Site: brandenburg
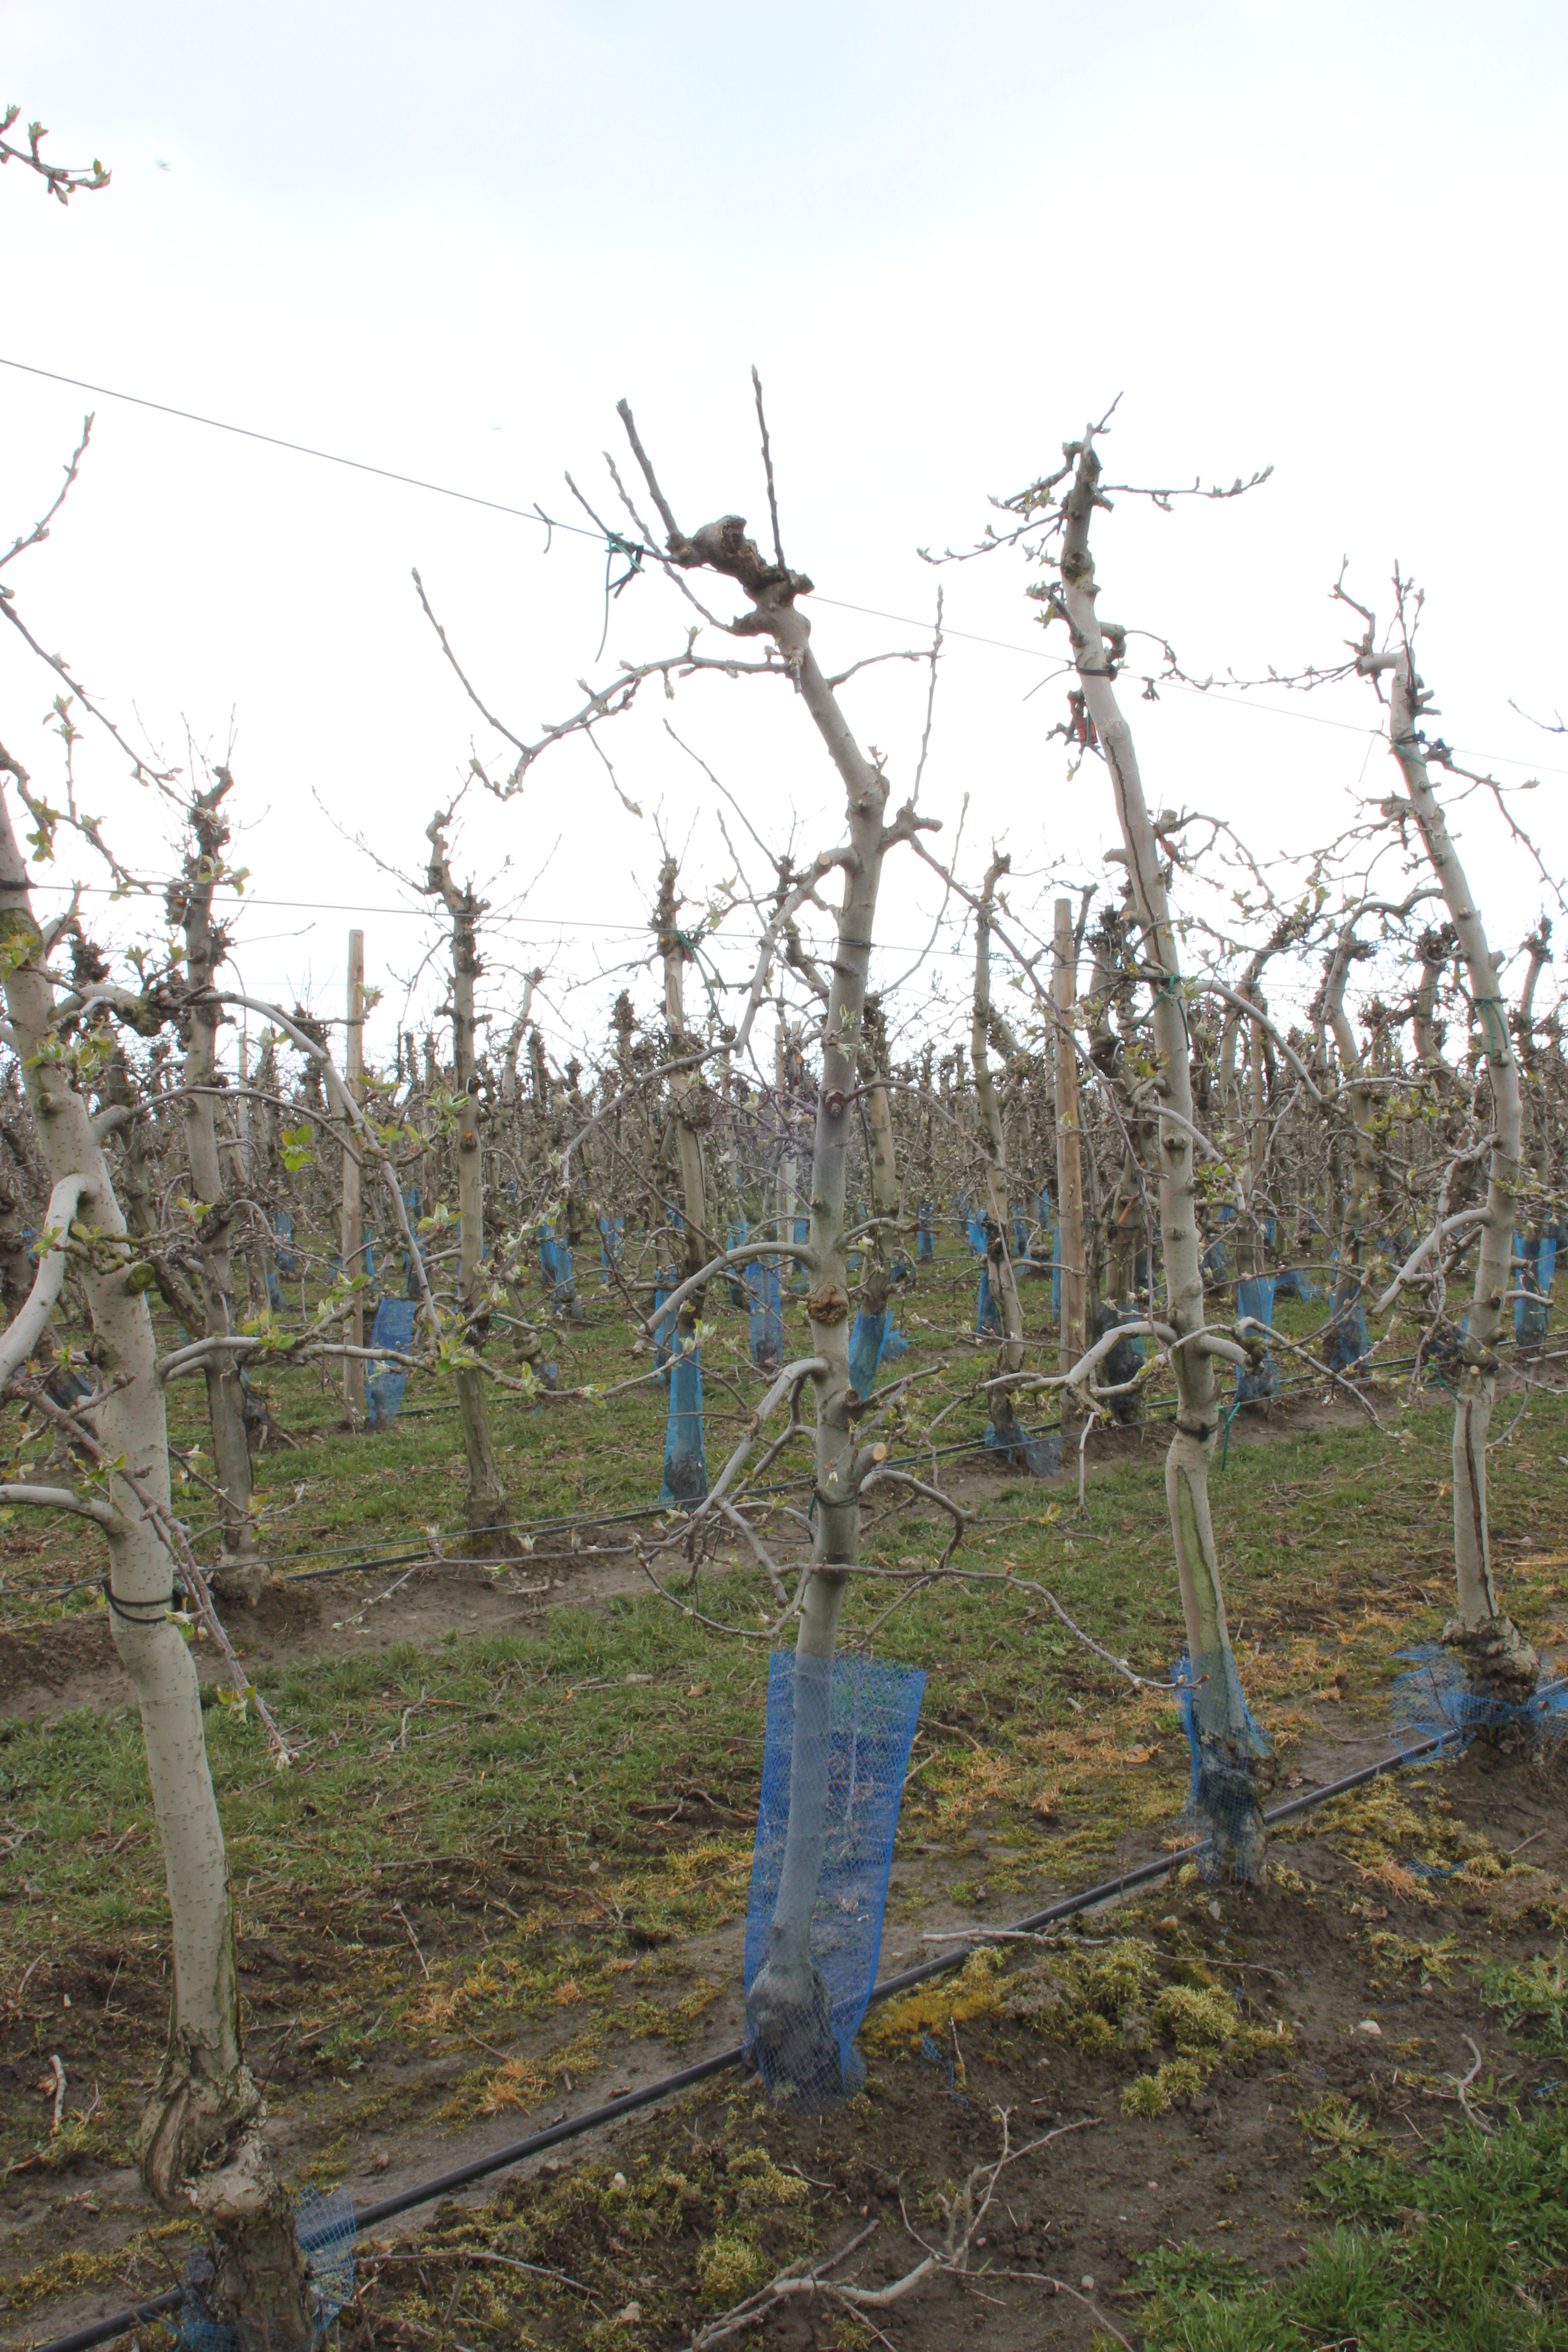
Growth stage (BBCH 55): Inflorescence emergence